The Great Horseless Carriage Company

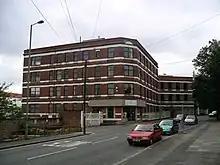
Motor Mills, Daimler's office block Sandy Lane, Coventry (with a power station) all that was left standing after 1941 air raids built in the 1860s for Coventry Cotton Spinning & Weaving Co

Diminutive company promoter and deputy chairman, Harry Lawson, self-described "Pioneer of "fin-de-siècle" Locomotion" had already acquired Daimler using British Motor Syndicate Limited which he then owned with his partners E. T. Hooley and Martin Rucker. Hooley had acquired a disused four-storey cotton mill as a speculation and, though F. R. Simms had carefully selected Cheltenham, Lawson added Hooley's Coventry cotton mill to the portfolio, renamed the building Motor Mills, and installed Daimler there on one floor.